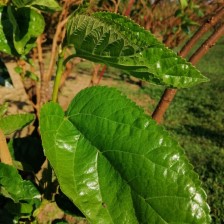
Variety: BlackOodTurkey